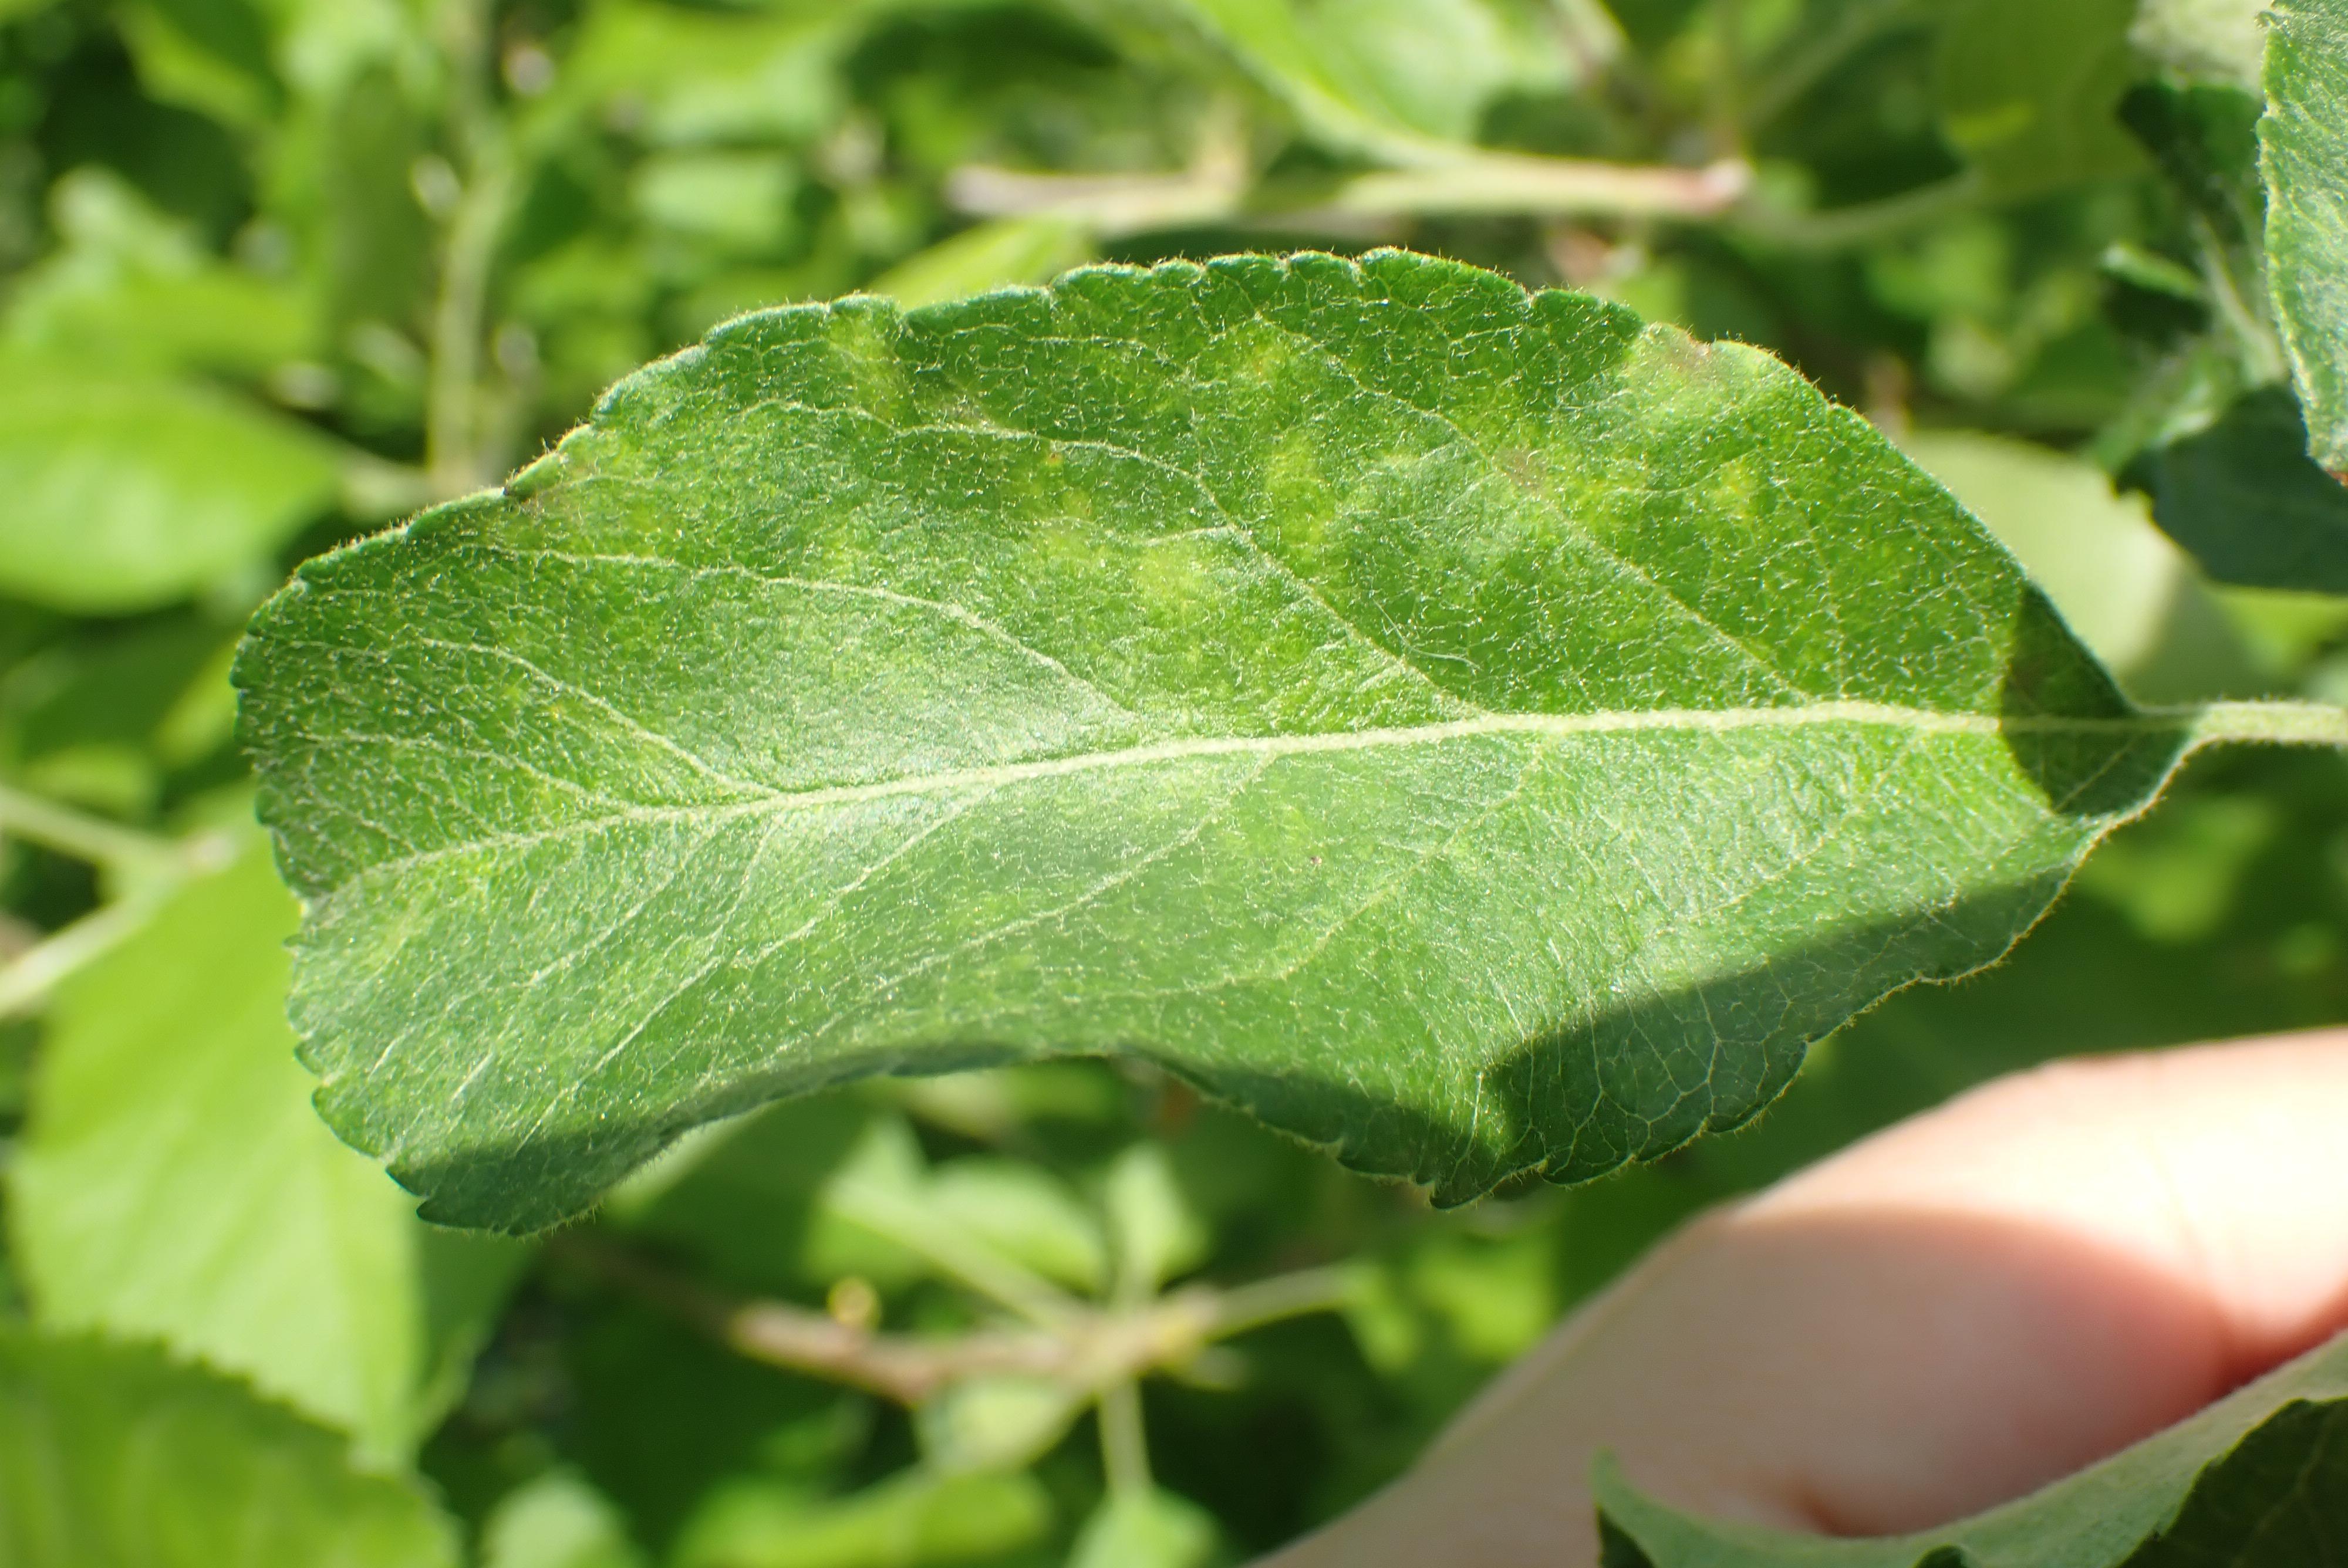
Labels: scab